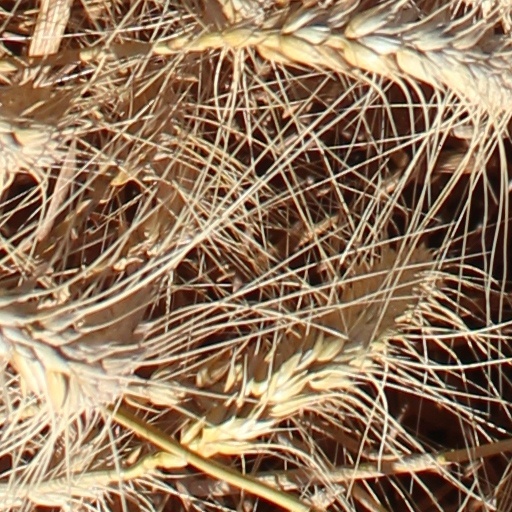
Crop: wheat